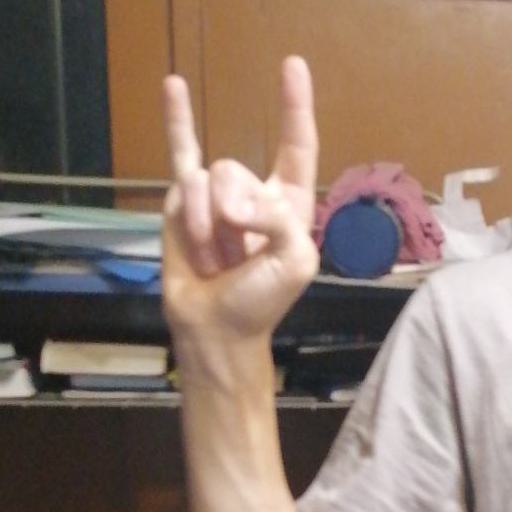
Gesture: rock